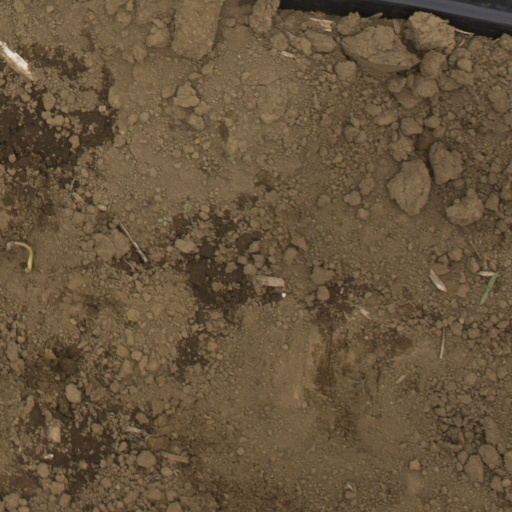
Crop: Jerusalem artichoke